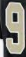
Number: 9